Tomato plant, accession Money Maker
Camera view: vertical (180 deg); turntable rotation: 120 degrees
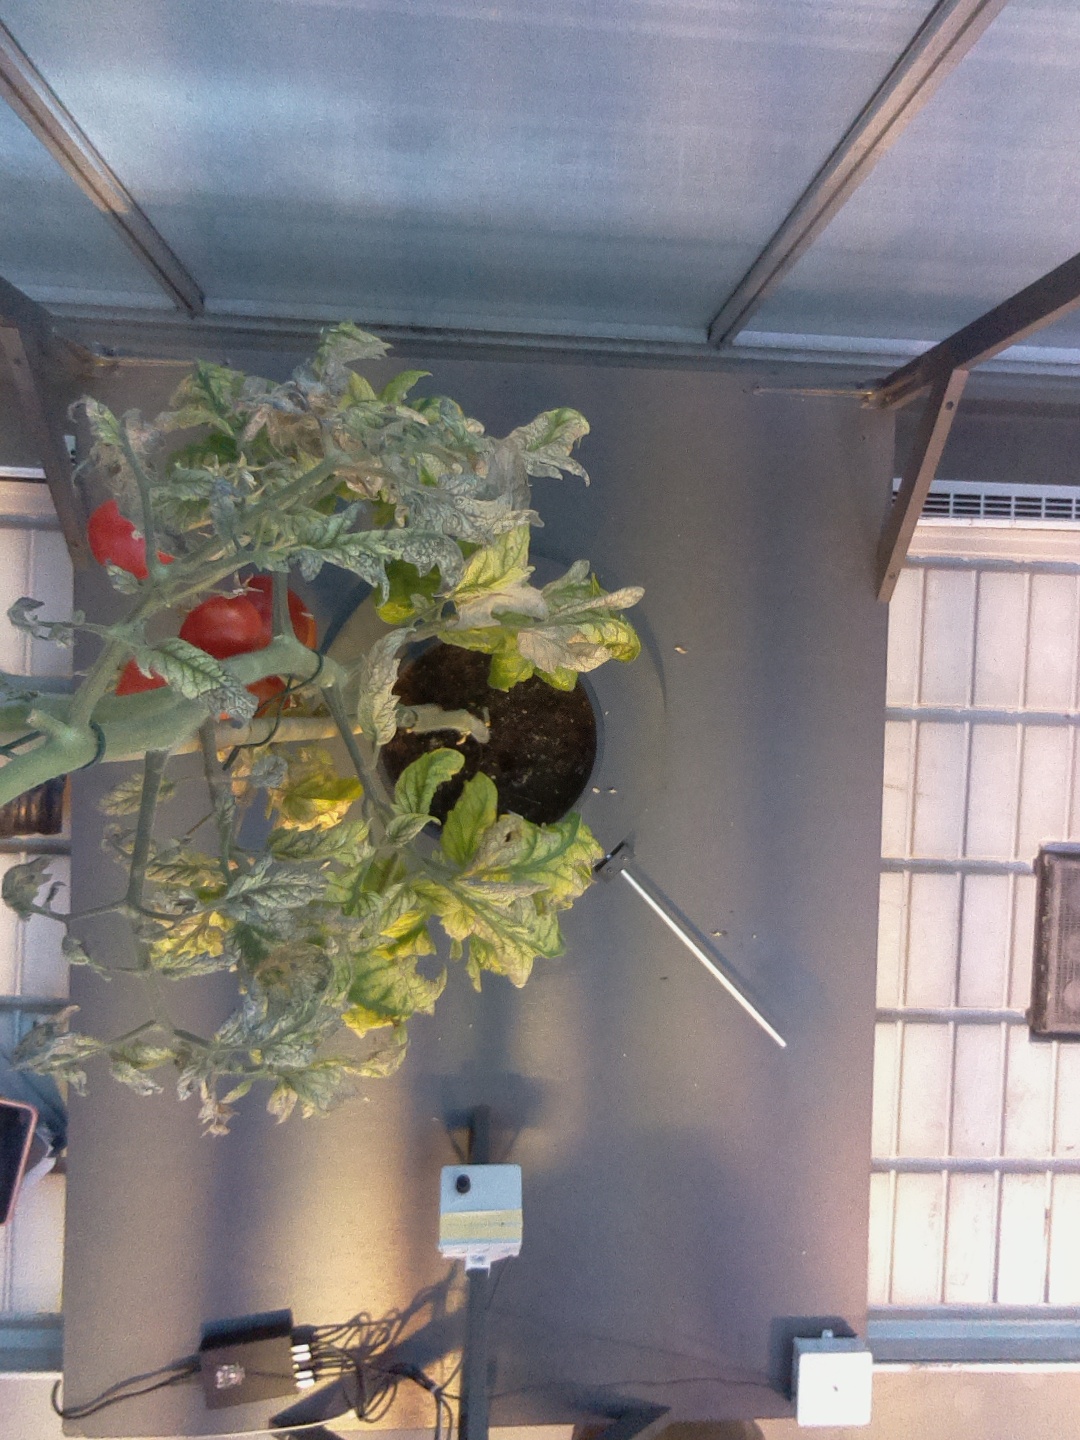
BBCH growth stage 89: 90%-100% of fruits show typical fully ripe color